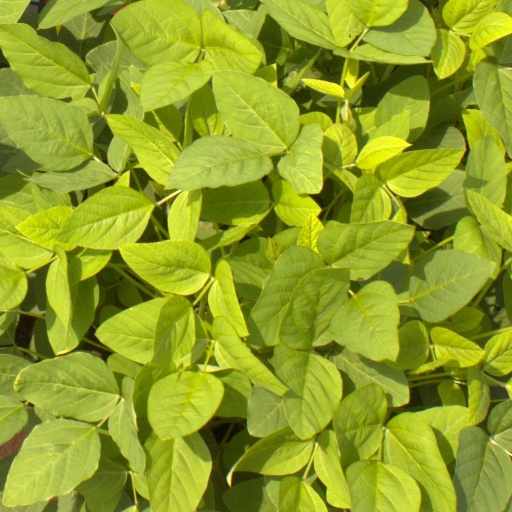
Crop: soybean